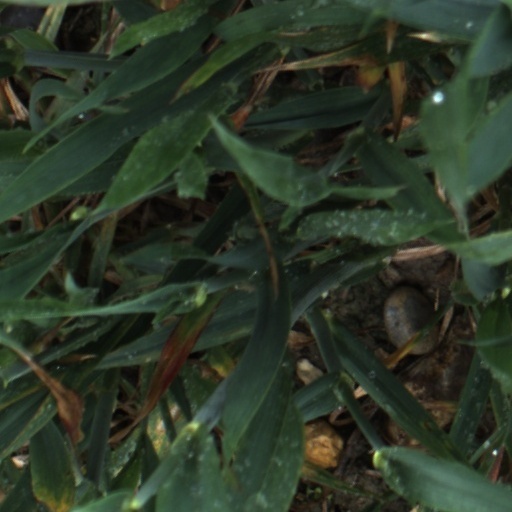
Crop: wheat